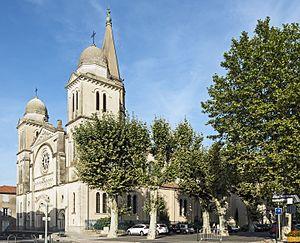
Revel est une commune française située dans le département de la Haute-Garonne en région Occitanie.
Un Grand Site Occitanie est un lieu promu comme ayant un intérêt touristique majeur dans la région Occitanie.
La liste des églises de la Haute-Garonne recense de manière exhaustive les églises situées dans le département français de la Haute-Garonne.